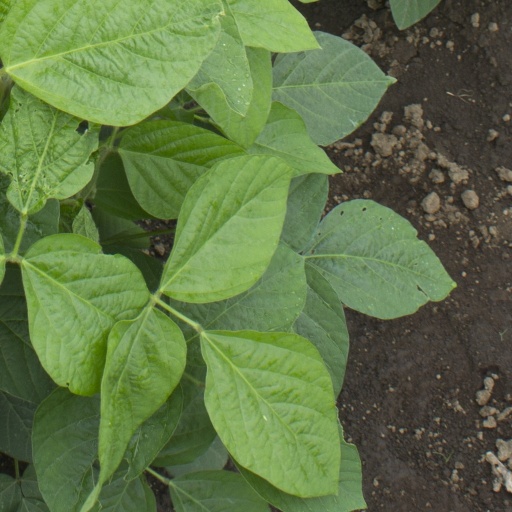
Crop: soybean